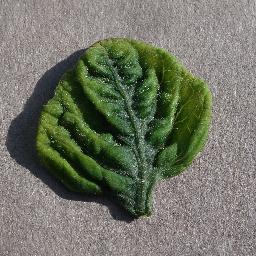
Label: Tomato___Tomato_Yellow_Leaf_Curl_Virus